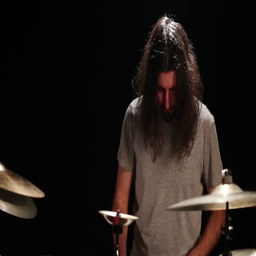
drummer playing in the studio .